Natasha Vita-More

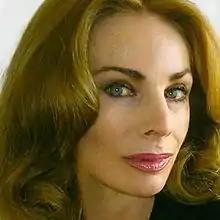
Natasha Vita-More in 2010

Natasha Vita-More (born February 22, 1950) is an American strategic designer in the area of human enhancement and life extension. Her interests are located within the ethical uses of science and technology and socio-political implications of revolutionary advances impacting humanity's future.